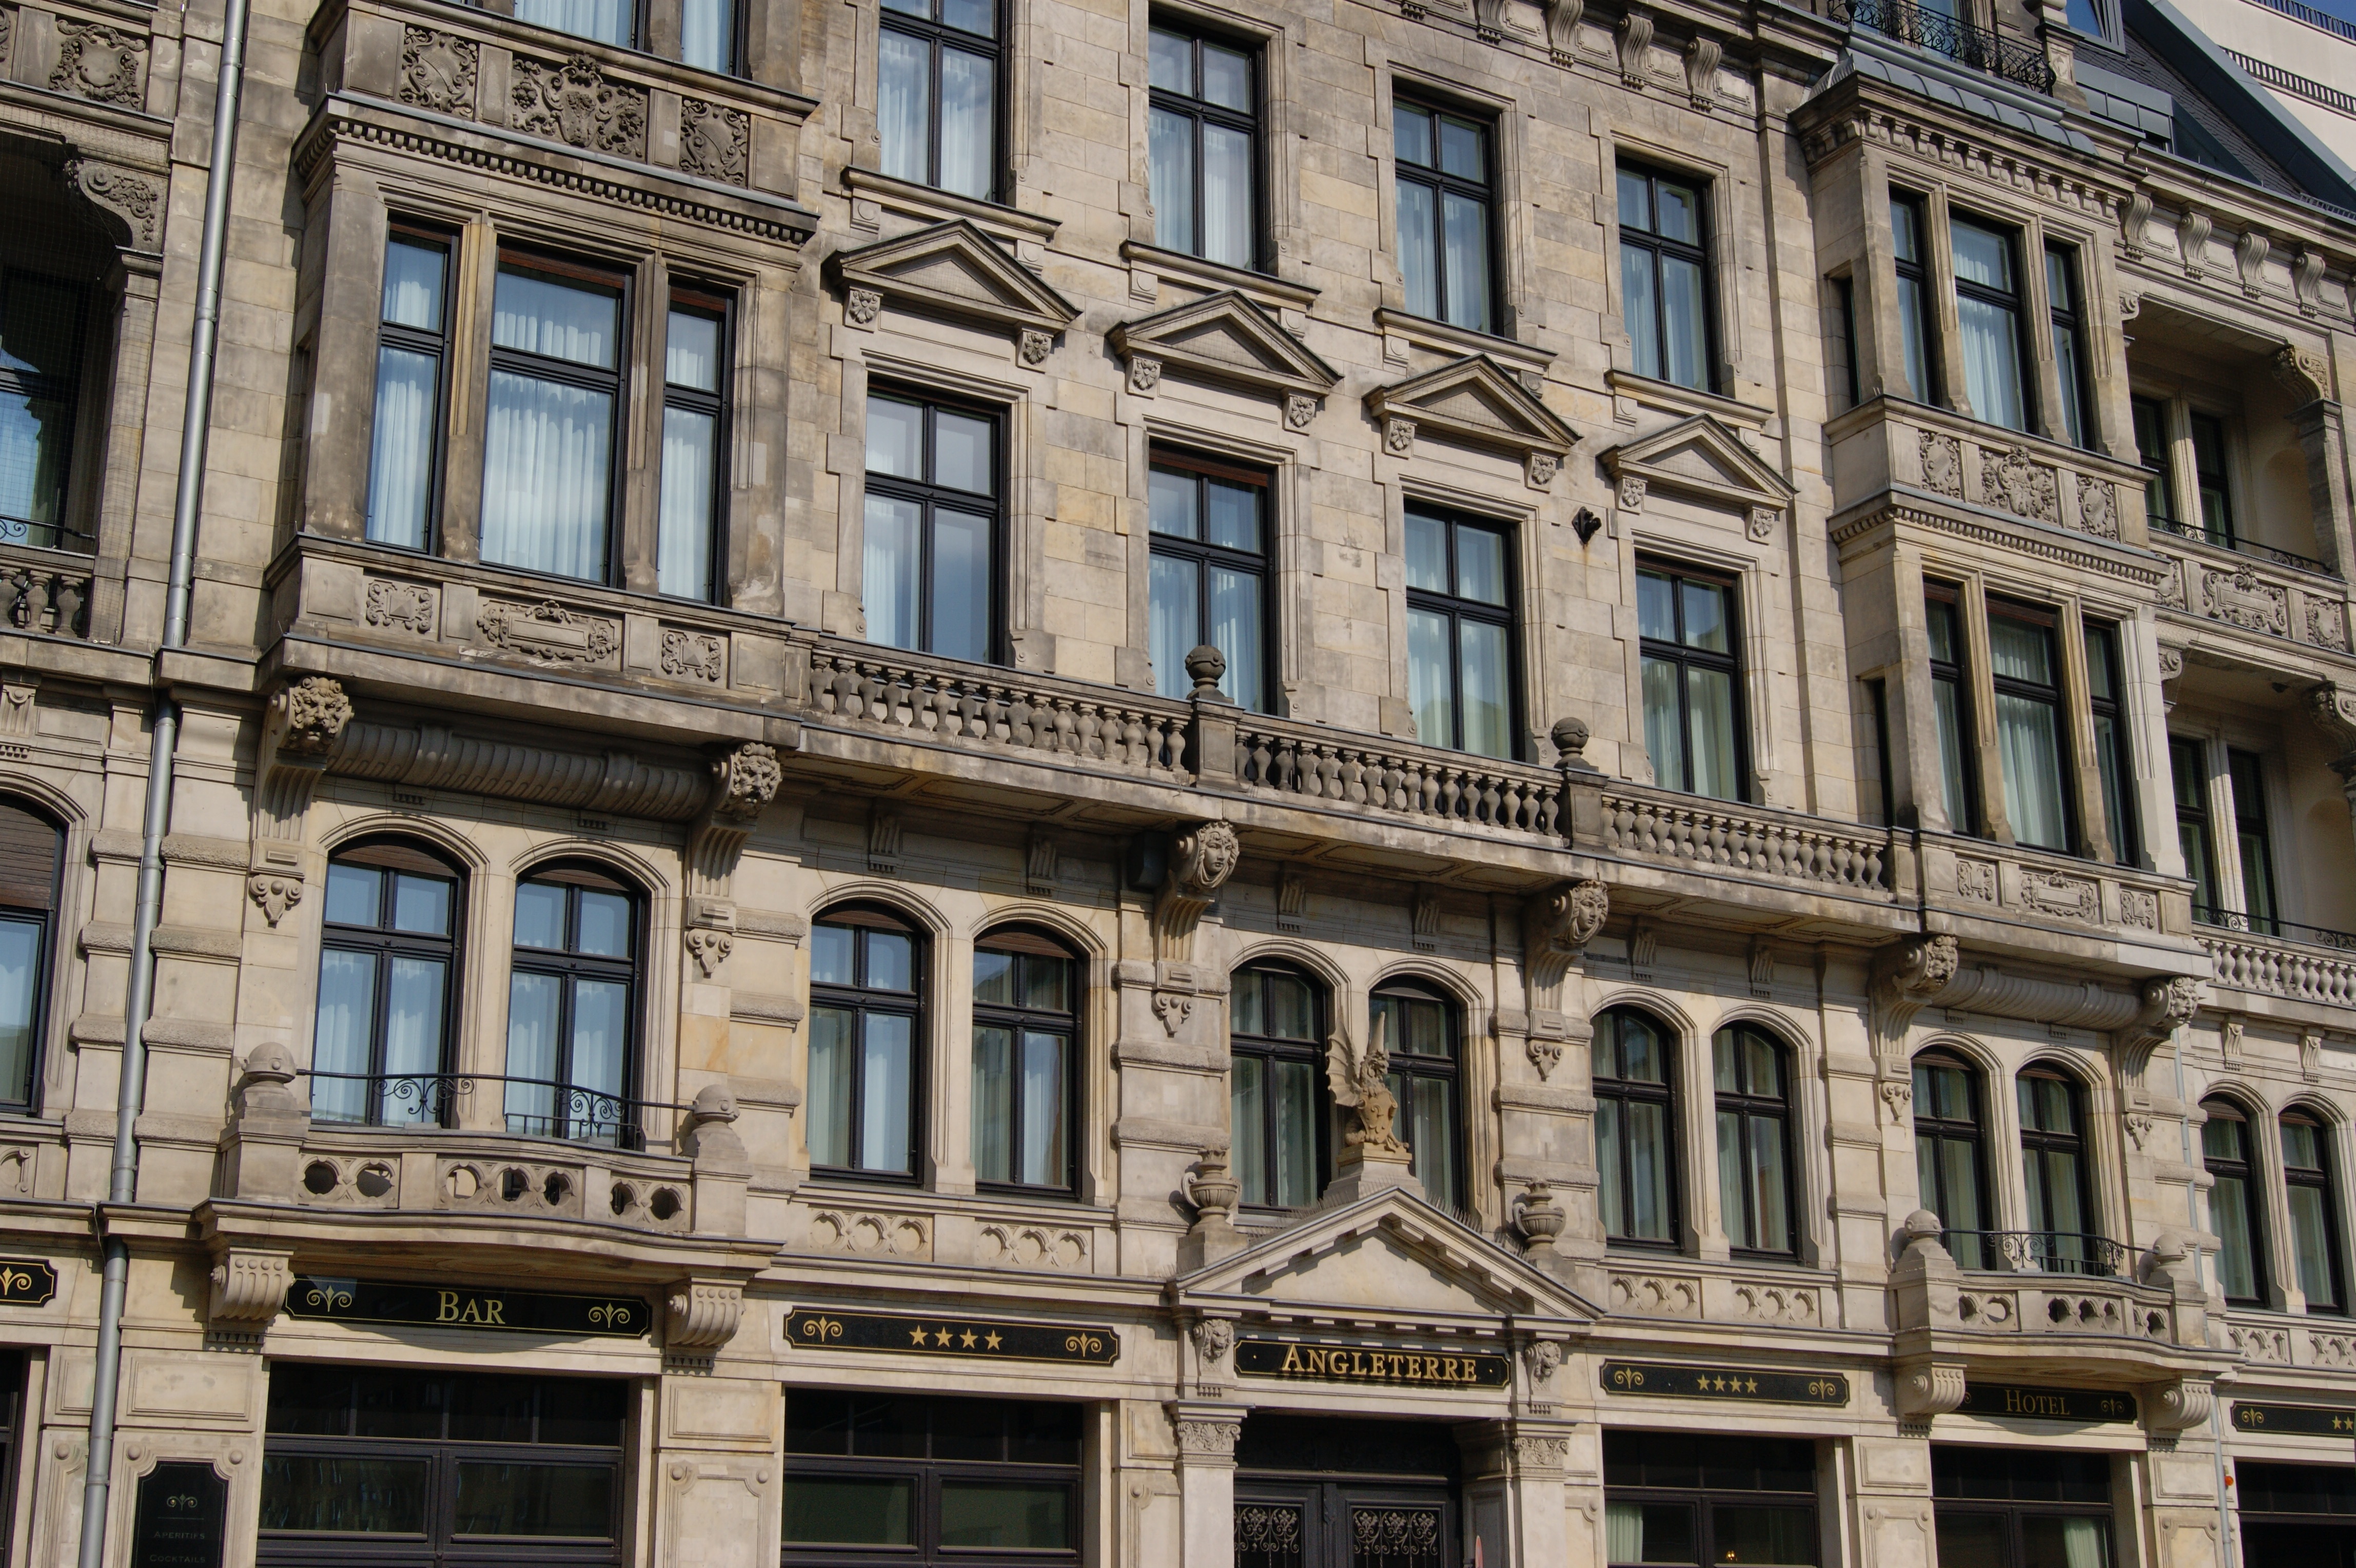
architecture, mansion, window, building, palace, city, downtown, landmark, facade, estate, neighbourhood, classical architecture, urban area, residential area